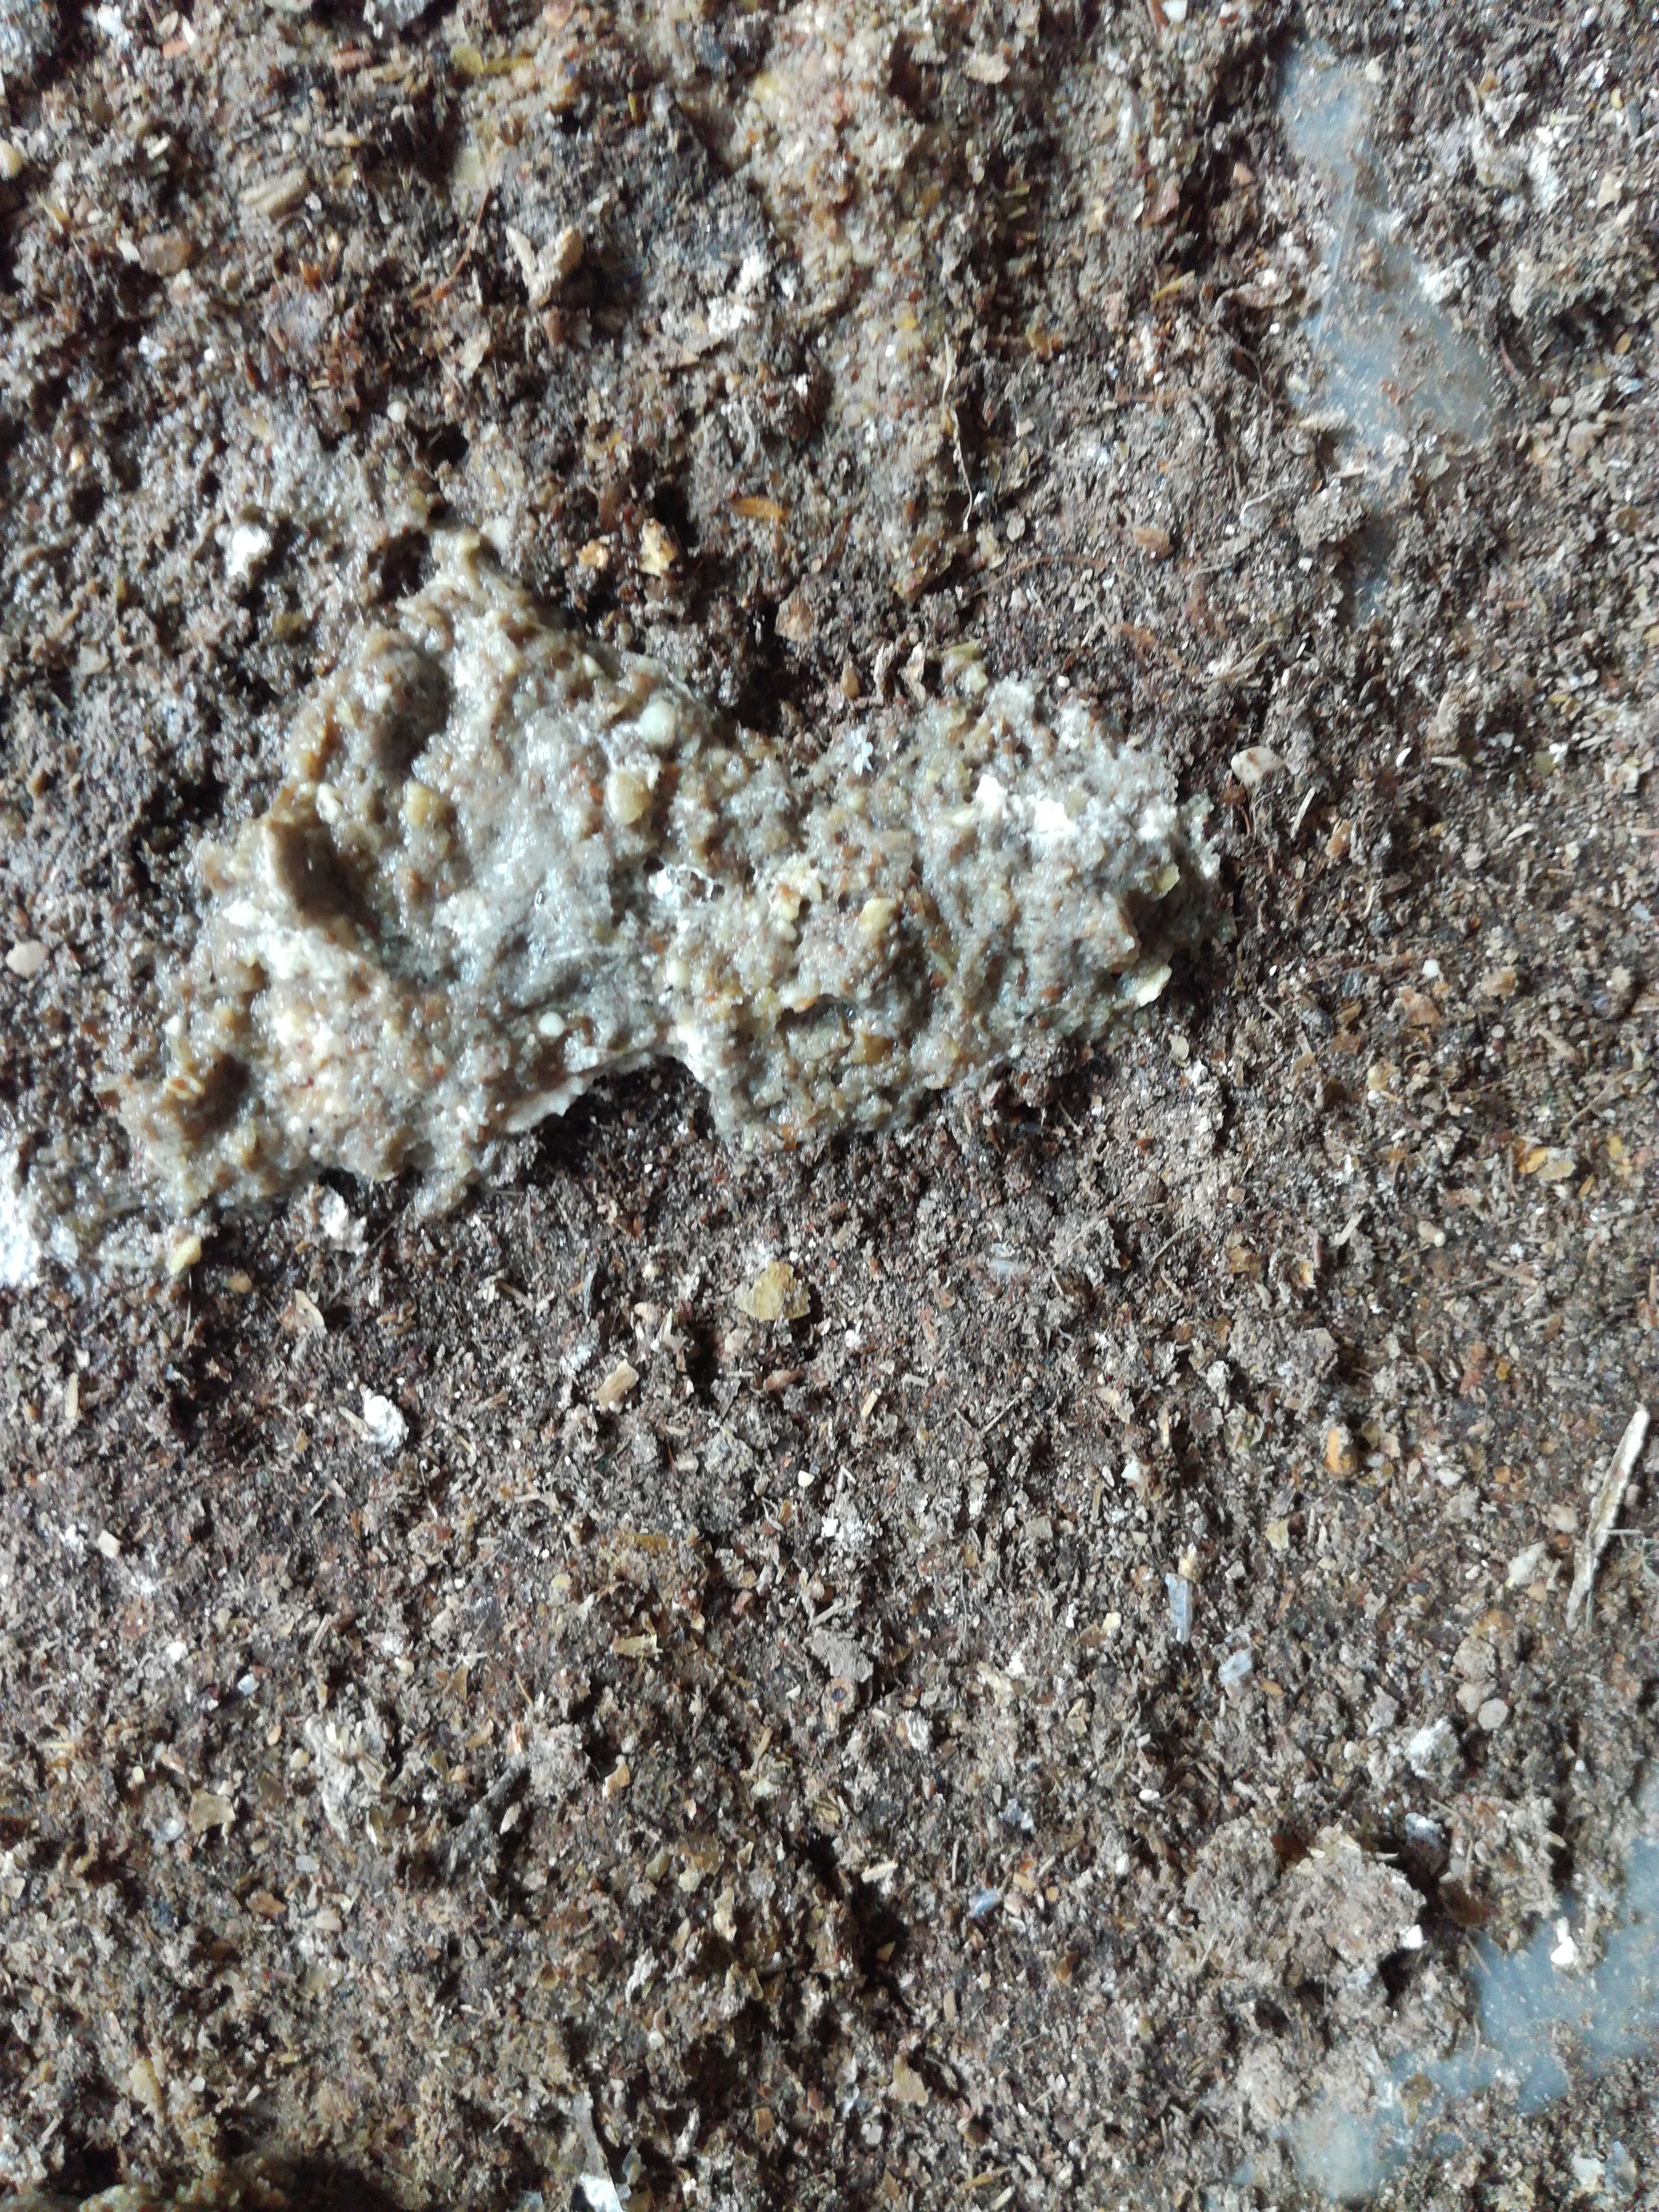
PCR-confirmed diagnosis: Healthy